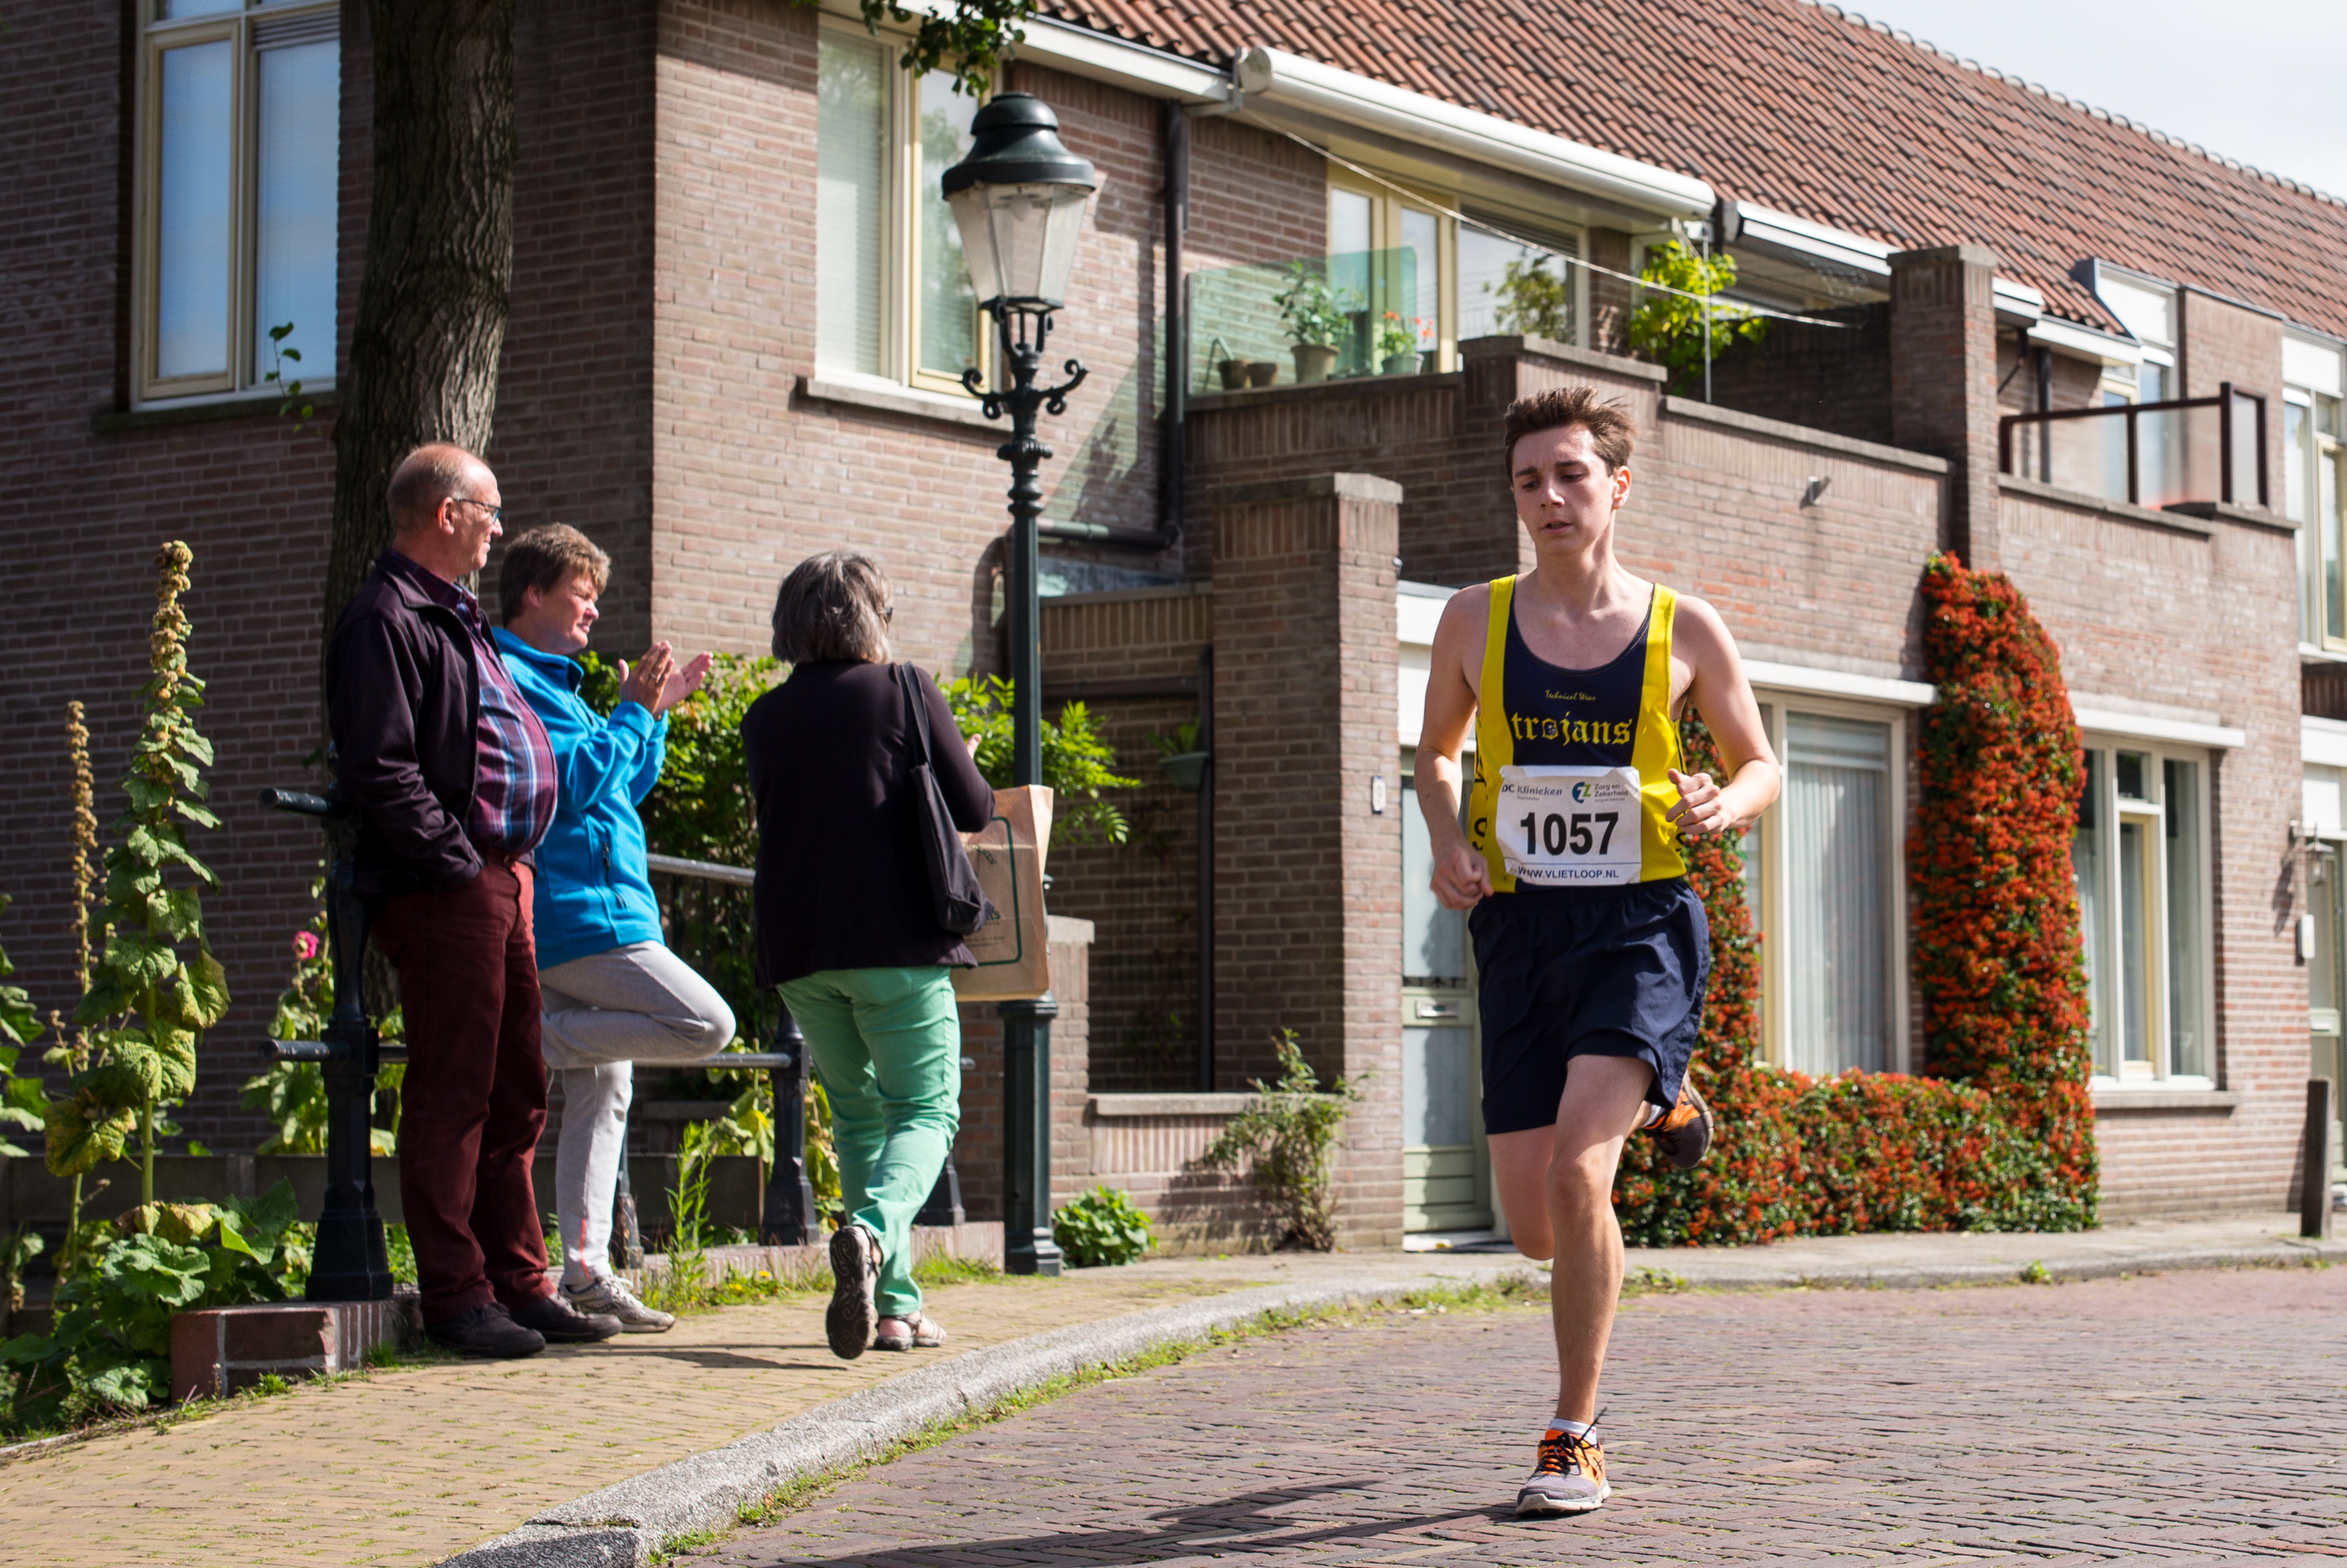
person, sport, running, run, country, recreation, europe, high, jogging, runner, cross, race, competition, holland, hague, netherlands, girls, marathon, m, american, sports, dutch, boys, 50, school, runners, endurance, leica, 240, summilux, varsity, athletics, loopen, physical exercise, outdoor recreation, human action, endurance sports, duathlon, long distance running, half marathon